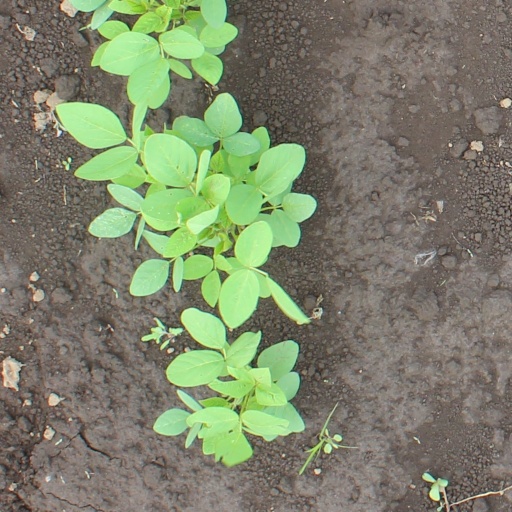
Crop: soybean